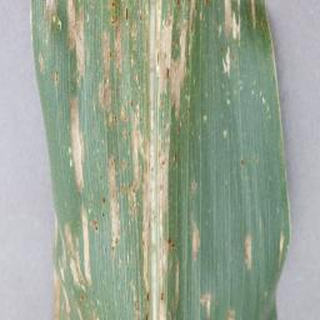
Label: corn_cercospora_leaf_spot